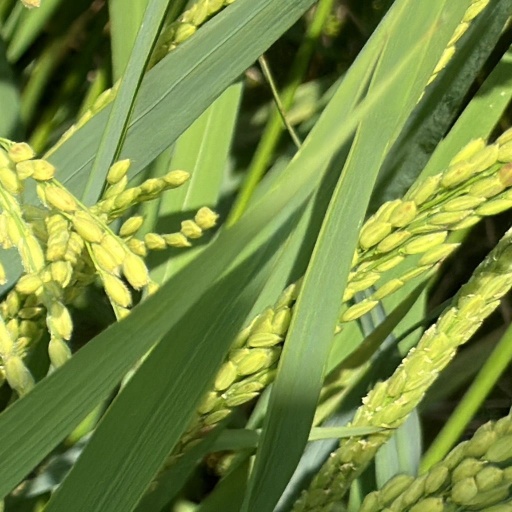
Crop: rice